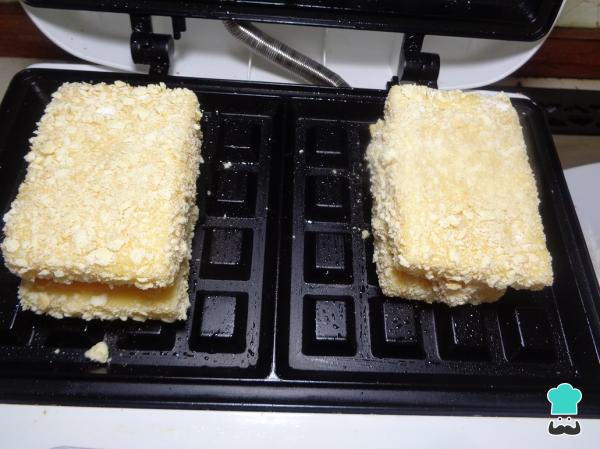
Para finalizar los gofres de jamón y queso llevamos a la wafflera y vamos cerrándola poco a poco mientras se va fundiendo el queso. Debemos estar al pendiente ya que no necesitan mucho tiempo de cocción y si nos pasamos el queso se fundirá de más y nuestros waffles salados no adquirirán la forma correspondiente sino que se harán líquidos.